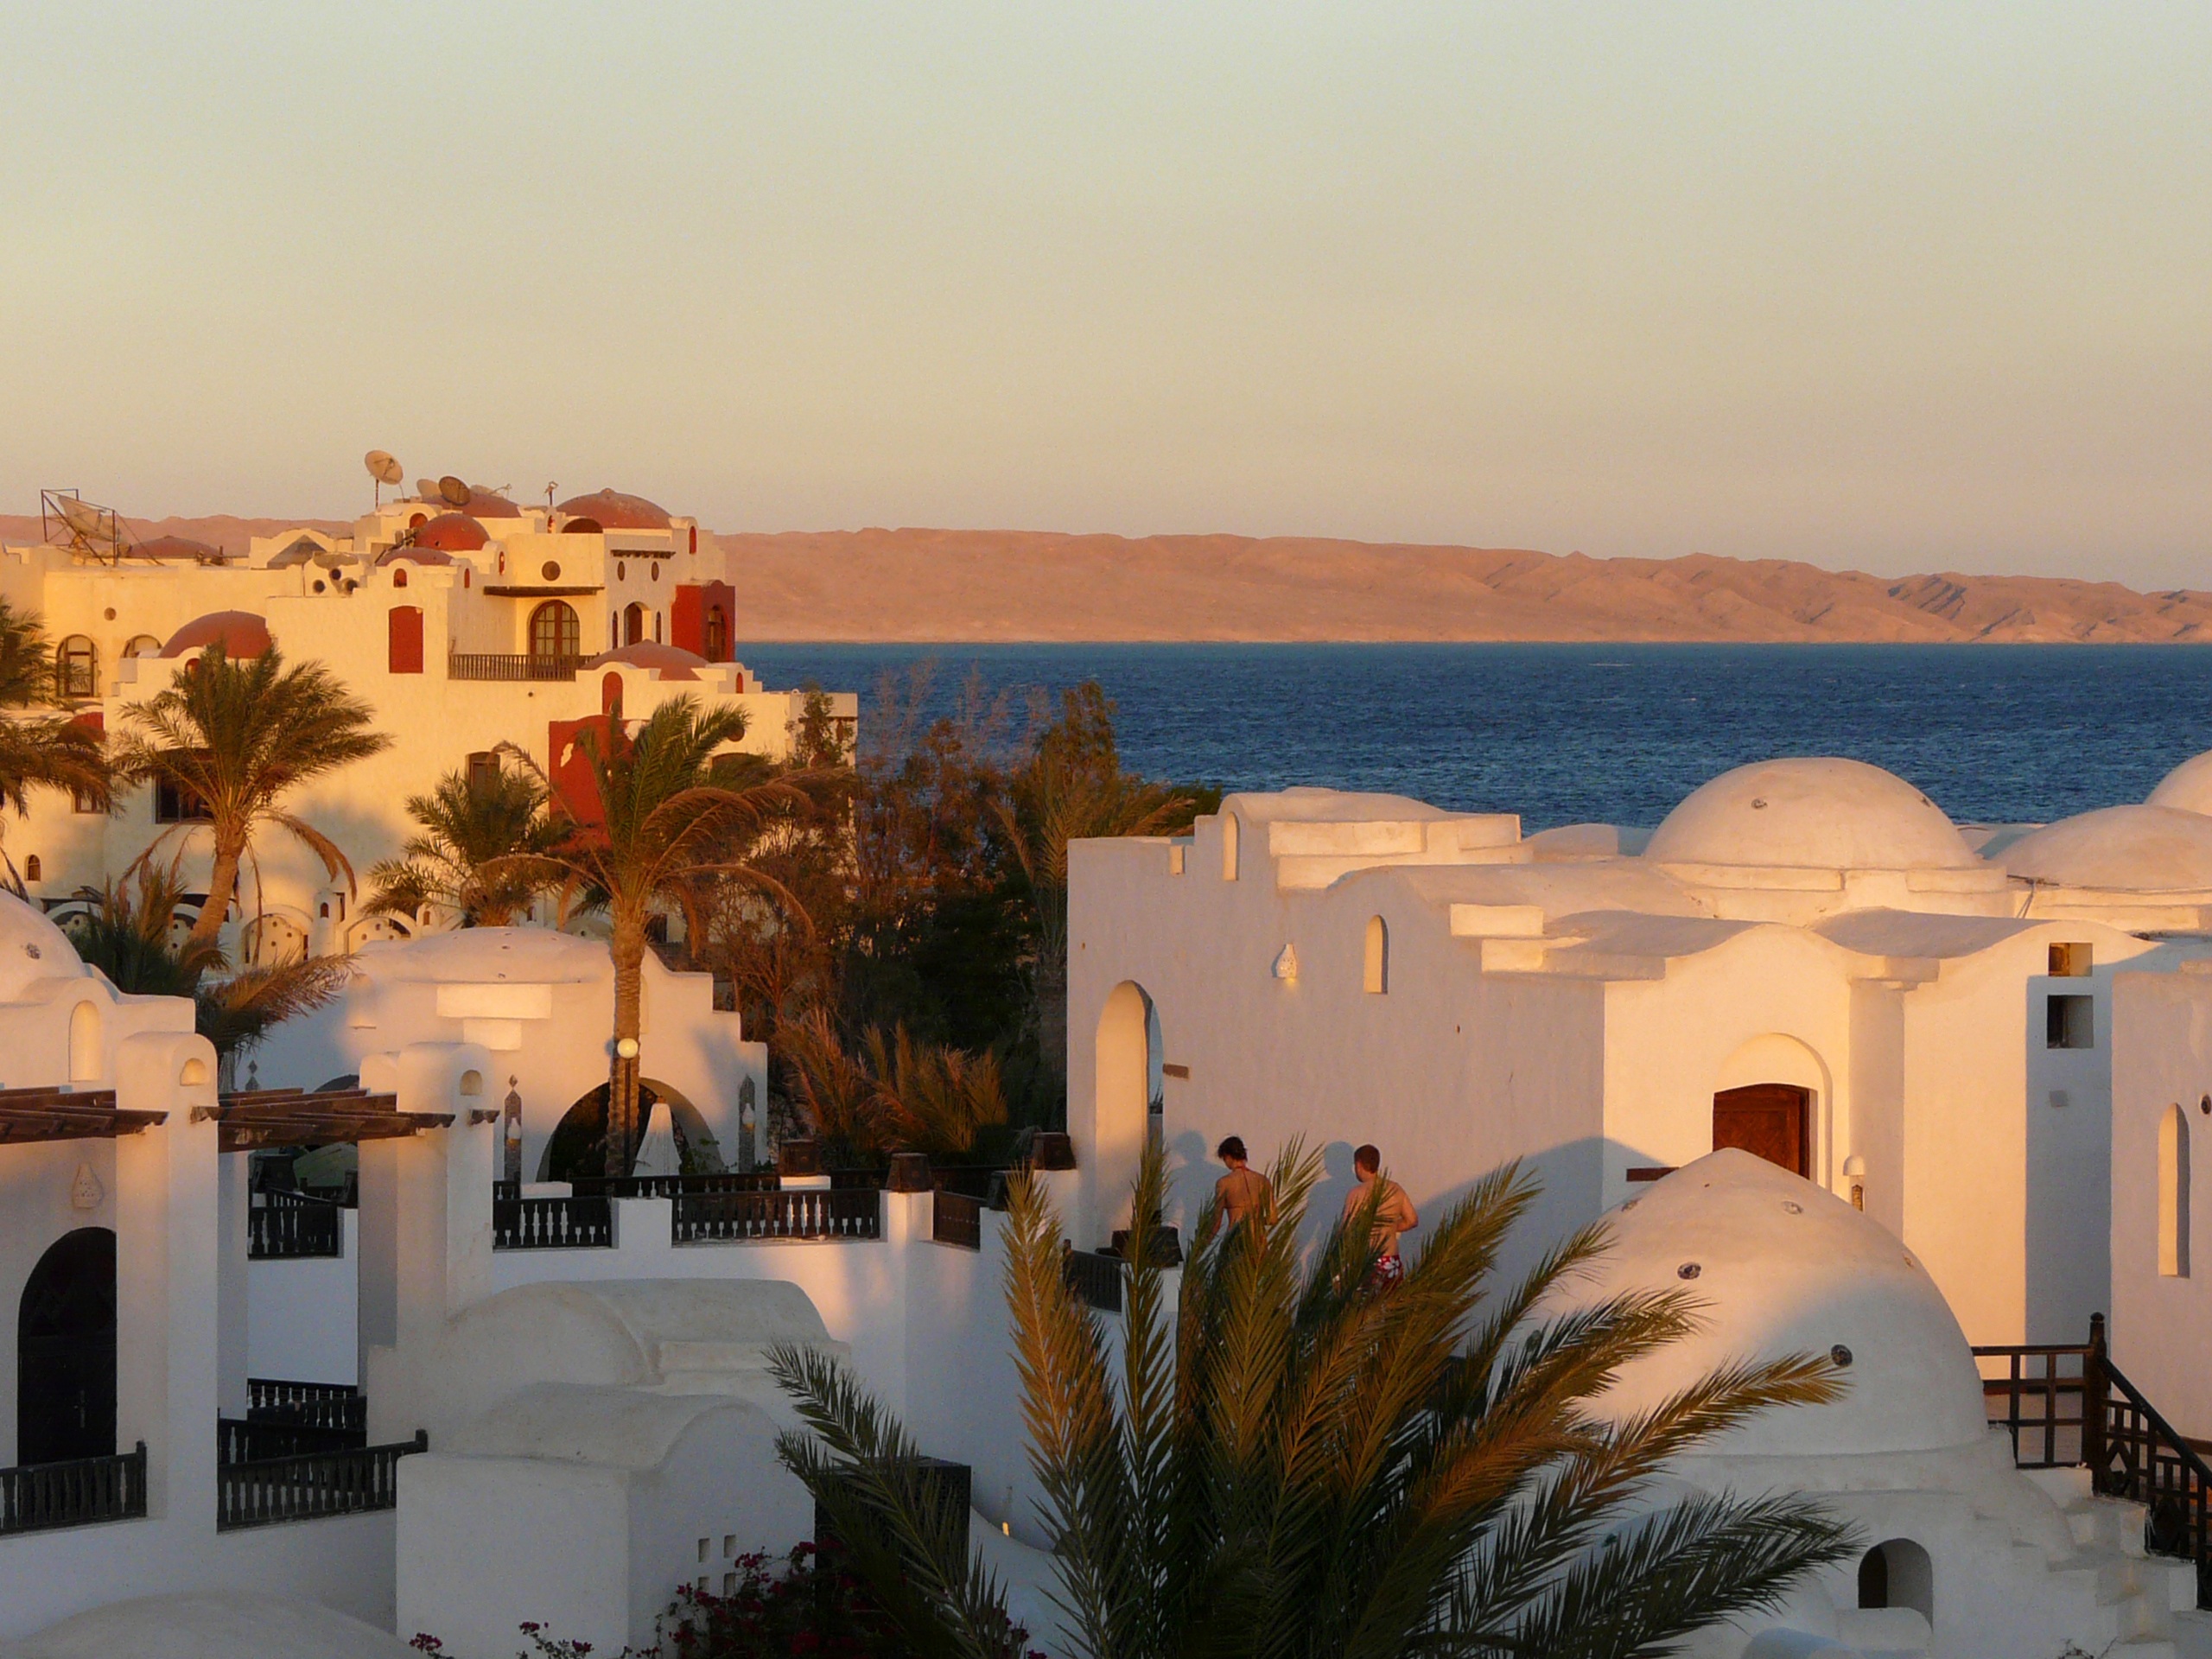
beach, sea, coast, ocean, sunset, villa, vacation, property, egypt, resort, estate, abendstimmung, hurghada, hotel complex